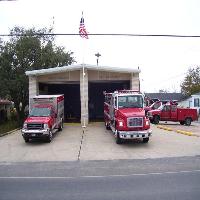
Weather: cloudy or overcast